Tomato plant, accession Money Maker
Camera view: vertical (180 deg); turntable rotation: 0 degrees
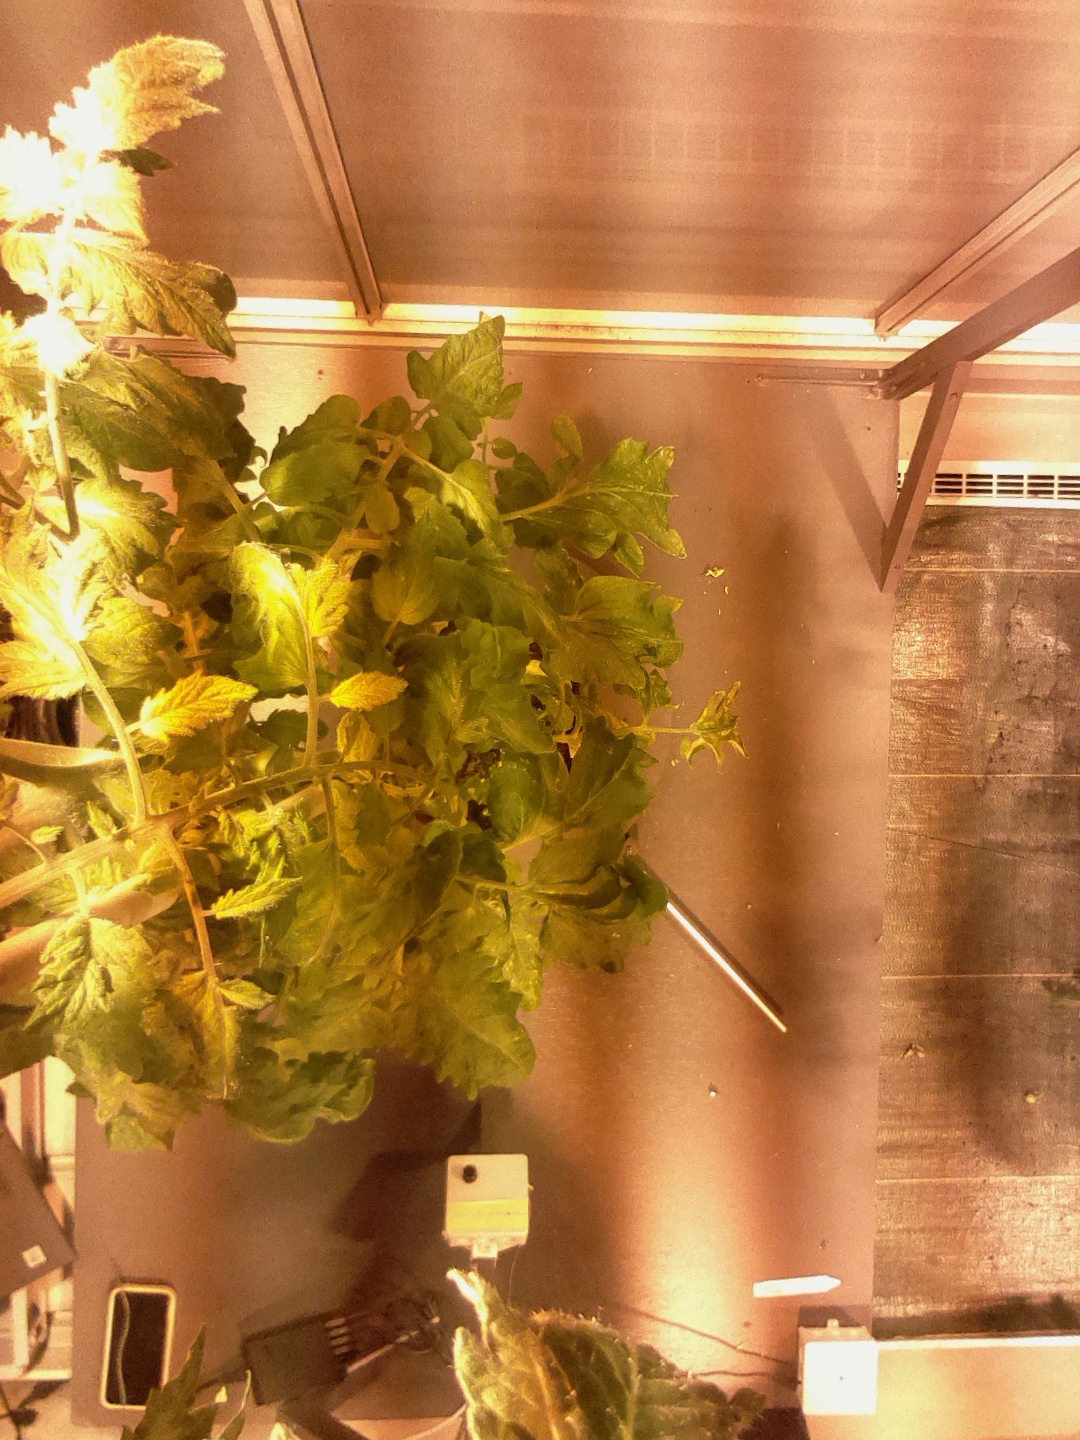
BBCH growth stage 71: 10%-20% of final fruit size